Parkside Community College

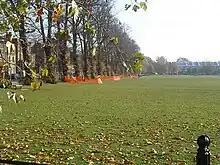
Parkside looking towards the swimming pool - geograph.org.uk

Parkside Community College achieves GCSE results that are consistently among the best for state schools in Cambridgeshire.